Fula people

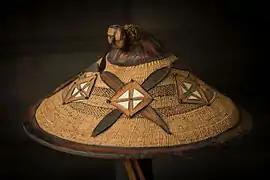
The traditional hat (Tengaade) of the Fulani people worn in diverse slightly different variations among every Fula subgroup

Fula society features the caste divisions typical of the West African region. The fairly rigid caste system of the Fula people has medieval roots, had become well established by the 15th-century, and has survived into modern age. The four major castes, states Martin Kich, in their order of status are "nobility, traders, tradesmen (such as blacksmith) and descendants of slaves". According to the African Commission on Human and Peoples' Rights, the Fulani people have held on to "a strict caste system".